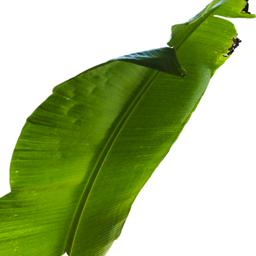
Label: BHIMKOL